Buffalo River State Park (Arkansas)

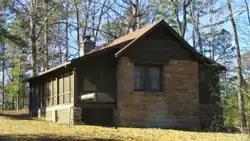

Buffalo River State Park was an Arkansas state park, established in 1938, that was absorbed into Buffalo National River when the Federal park was established in 1972. The area is now known as Buffalo Point. The new state park was developed with Civilian Conservation Corps labor in 1939 with the construction of park structures to plans from the National Park Service Branch of Plans and Designs. The CCC structures now comprise a historic district on the National Register of Historic Places.